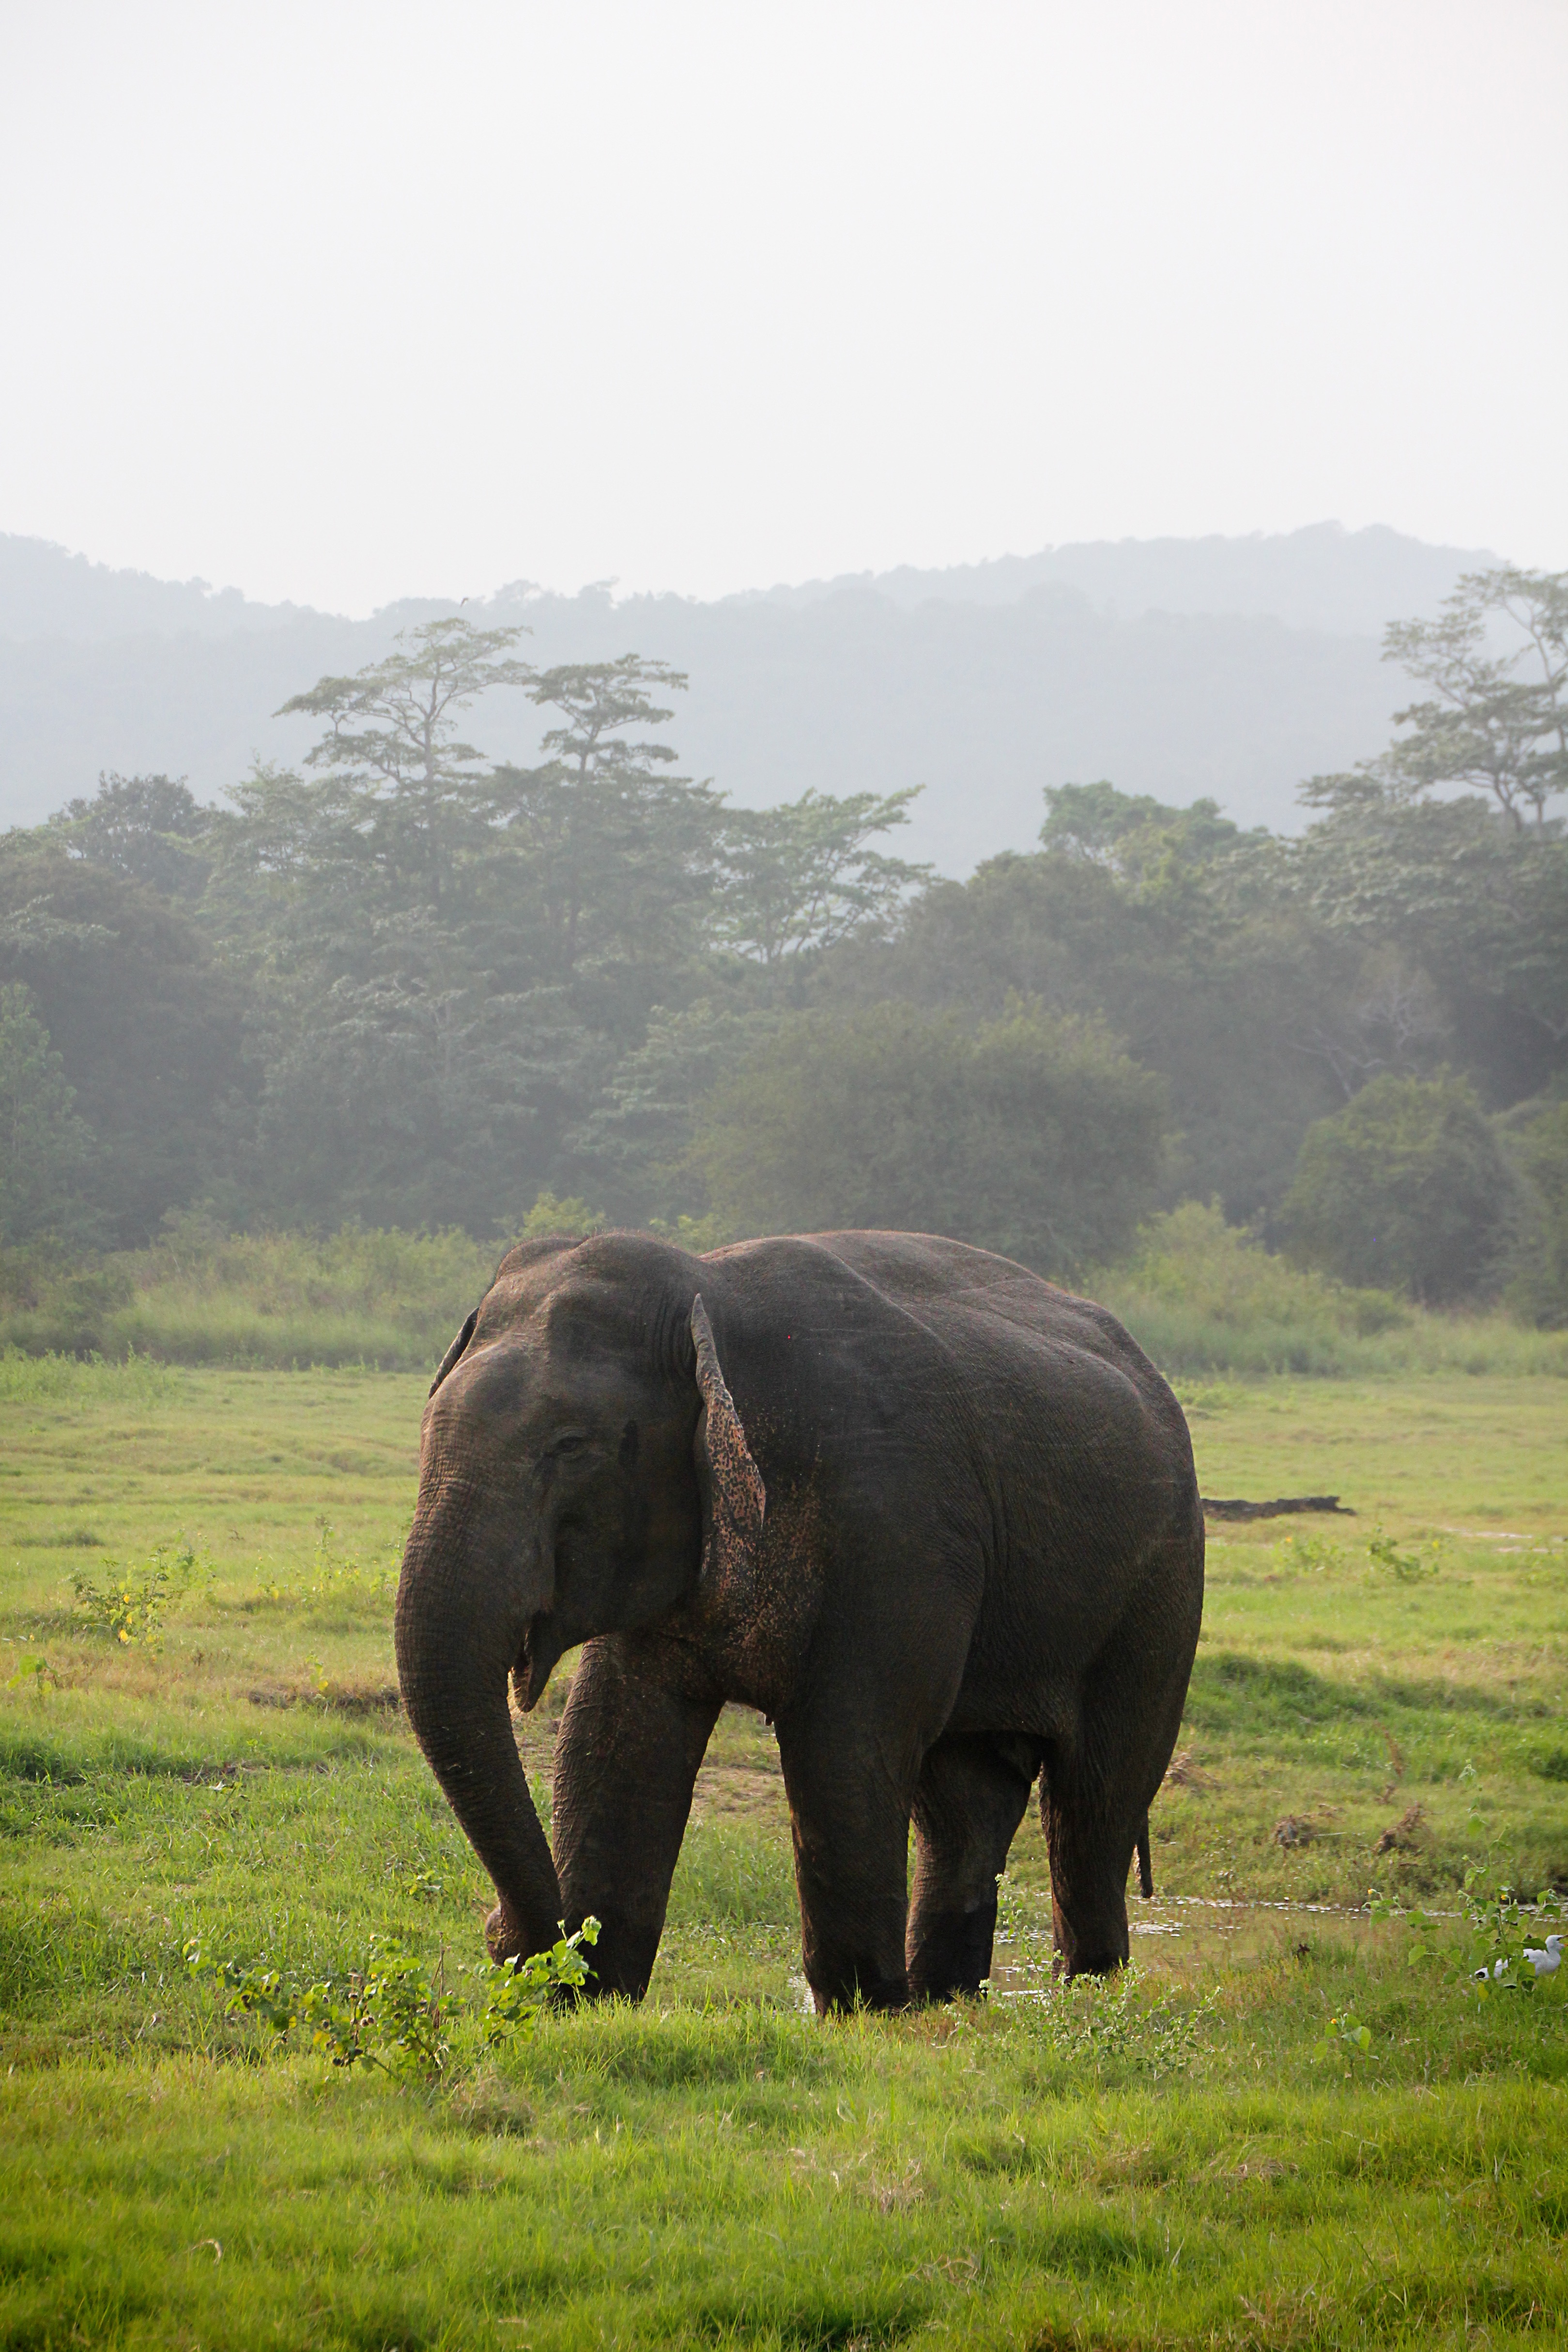
nature, adventure, wildlife, pasture, grazing, mammal, fauna, savanna, plain, elephant, rhinoceros, grassland, animal world, safari, sri lanka, pachyderm, proboscis, indian elephant, african elephant, outdoor recreation, cattle like mammal, elephants and mammoths